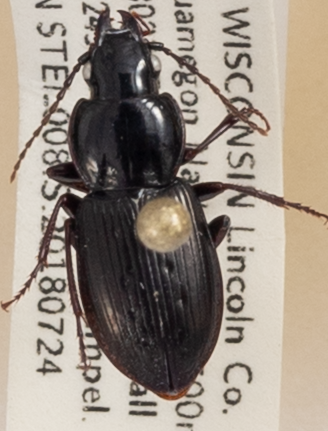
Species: Pterostichus pensylvanicus
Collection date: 2018-07-24
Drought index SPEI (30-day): -0.71
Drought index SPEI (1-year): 0.17
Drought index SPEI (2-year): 2.09